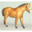
Label: horse